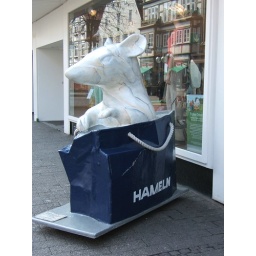
Hameln = Hamlyn (as in the Pied Piper) Note the reflections of the old houses opposite in the shop window